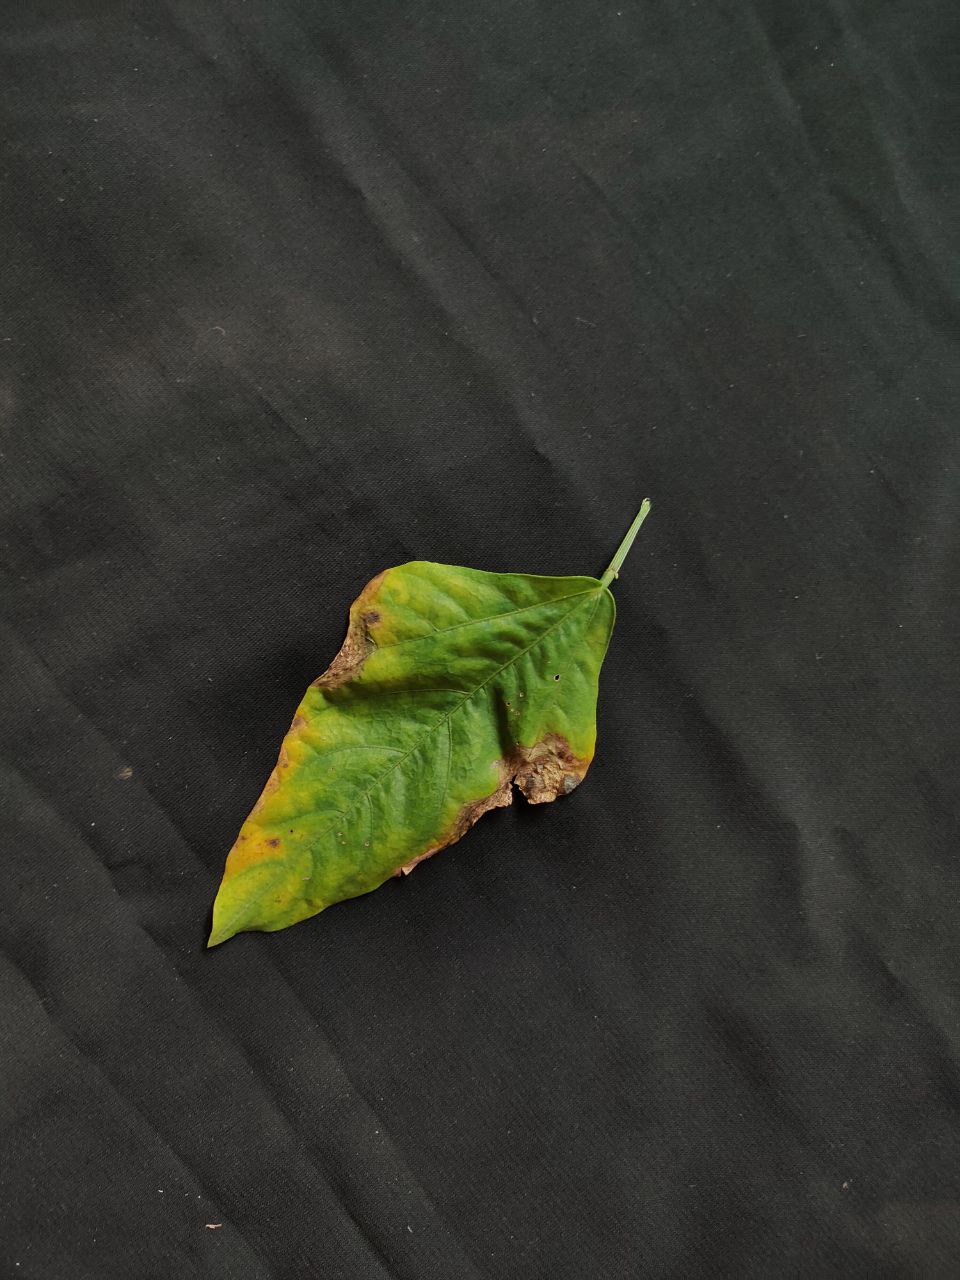
Crop: cowpea
Leaf condition: Bacterial wilt